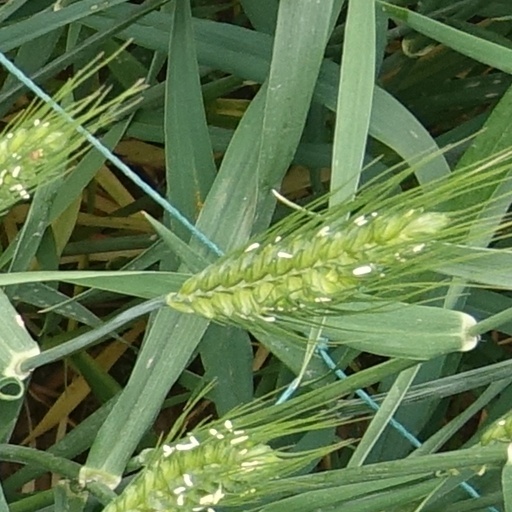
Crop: wheat